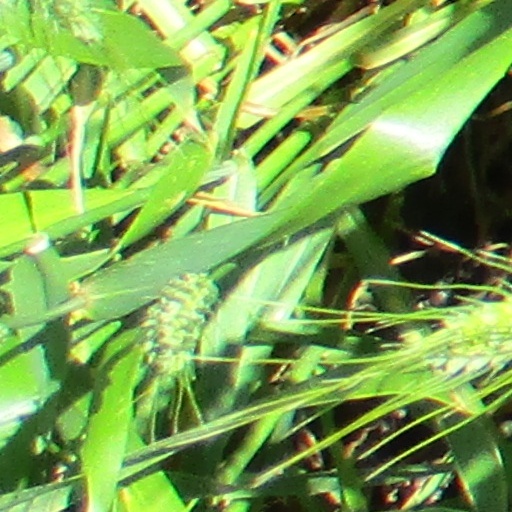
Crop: wheat